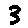
Label: 3